William Evans Hoyle

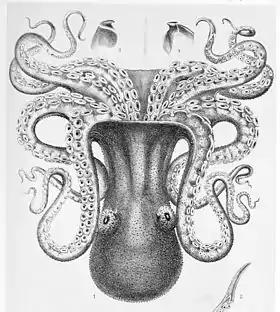
"Enteroctopus dofleini", drawn by Hoyle

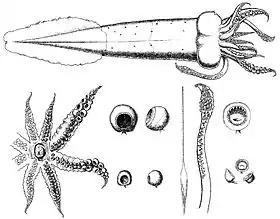
Drawings of "Teuthowenia megalops" by Hoyle

Dr William Evans Hoyle FRSE (28 January 1855 – 7 February 1926) was a British zoologist. A specialist in deep sea creatures, he worked on classification and illustrations from the "Challenger" expedition from 1882 to 1888.